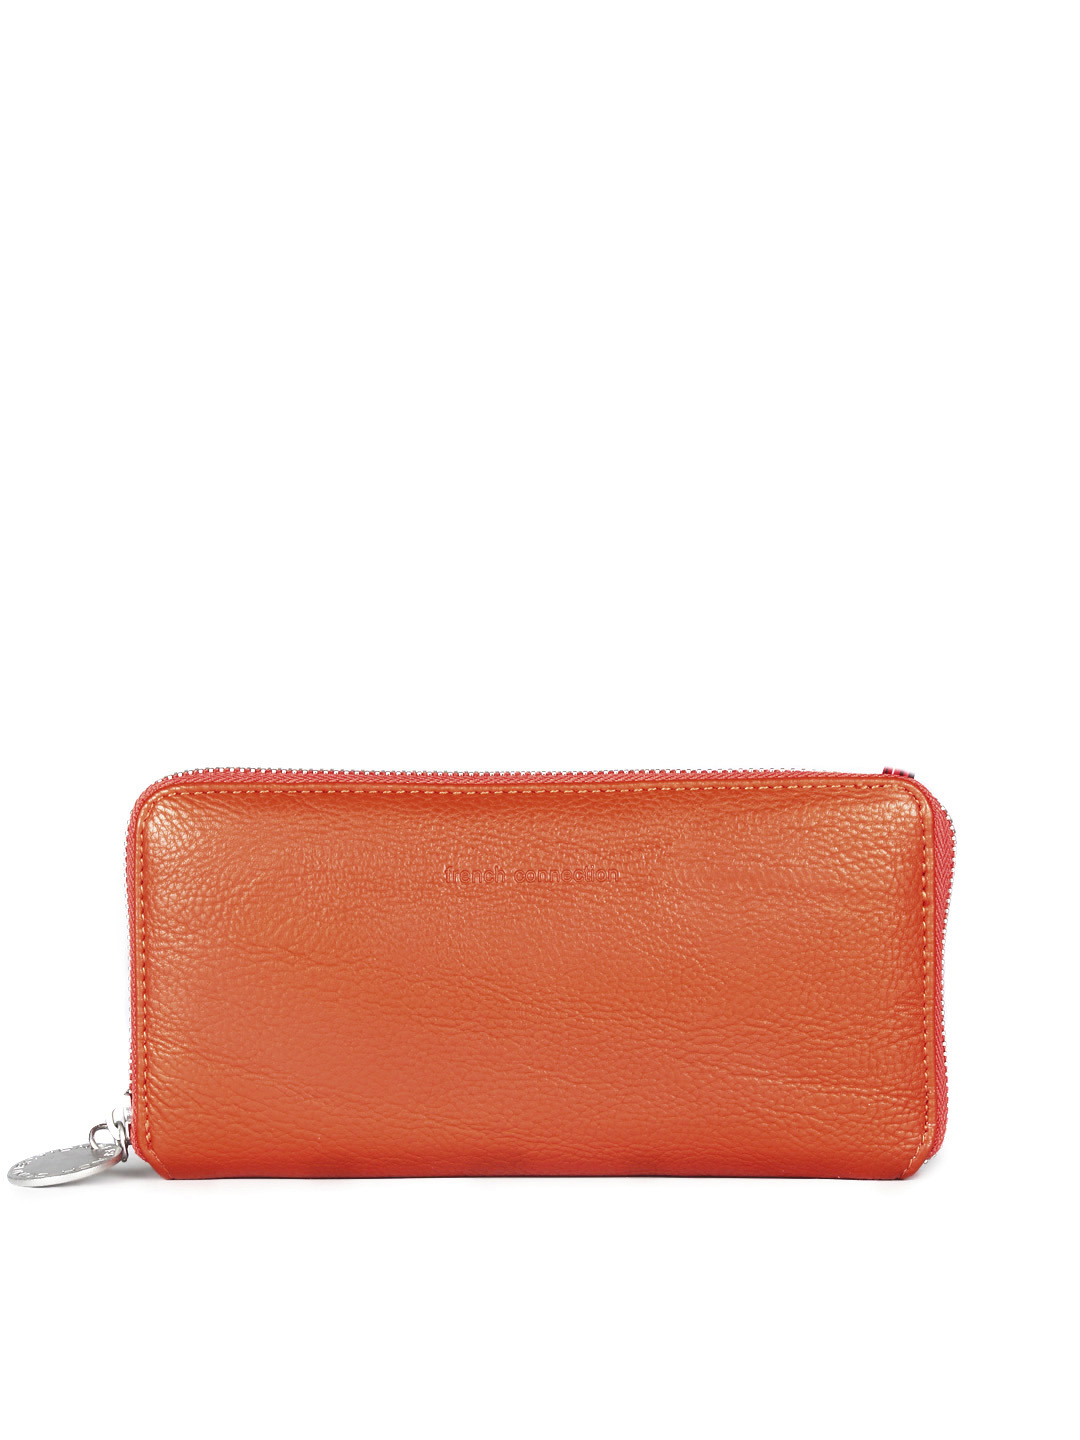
French Connection Women Orange Wallet
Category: Accessories / Wallets / Wallets
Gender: Women
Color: Orange
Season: Summer 2012
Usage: Casual